Quiet Nights of Blood and Pain

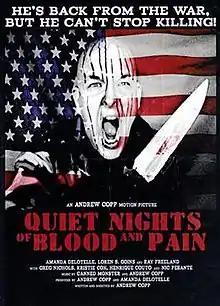
DVD released by Coppfilms and Tempe Video

Quiet Nights of Blood and Pain is a 2009 American horror film written and directed by Andrew Copp. It was the last feature-length film that Copp shot prior to his death in 2013.